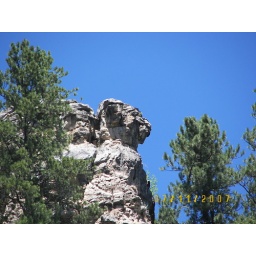
This rock looks like a lion head, taken in SD